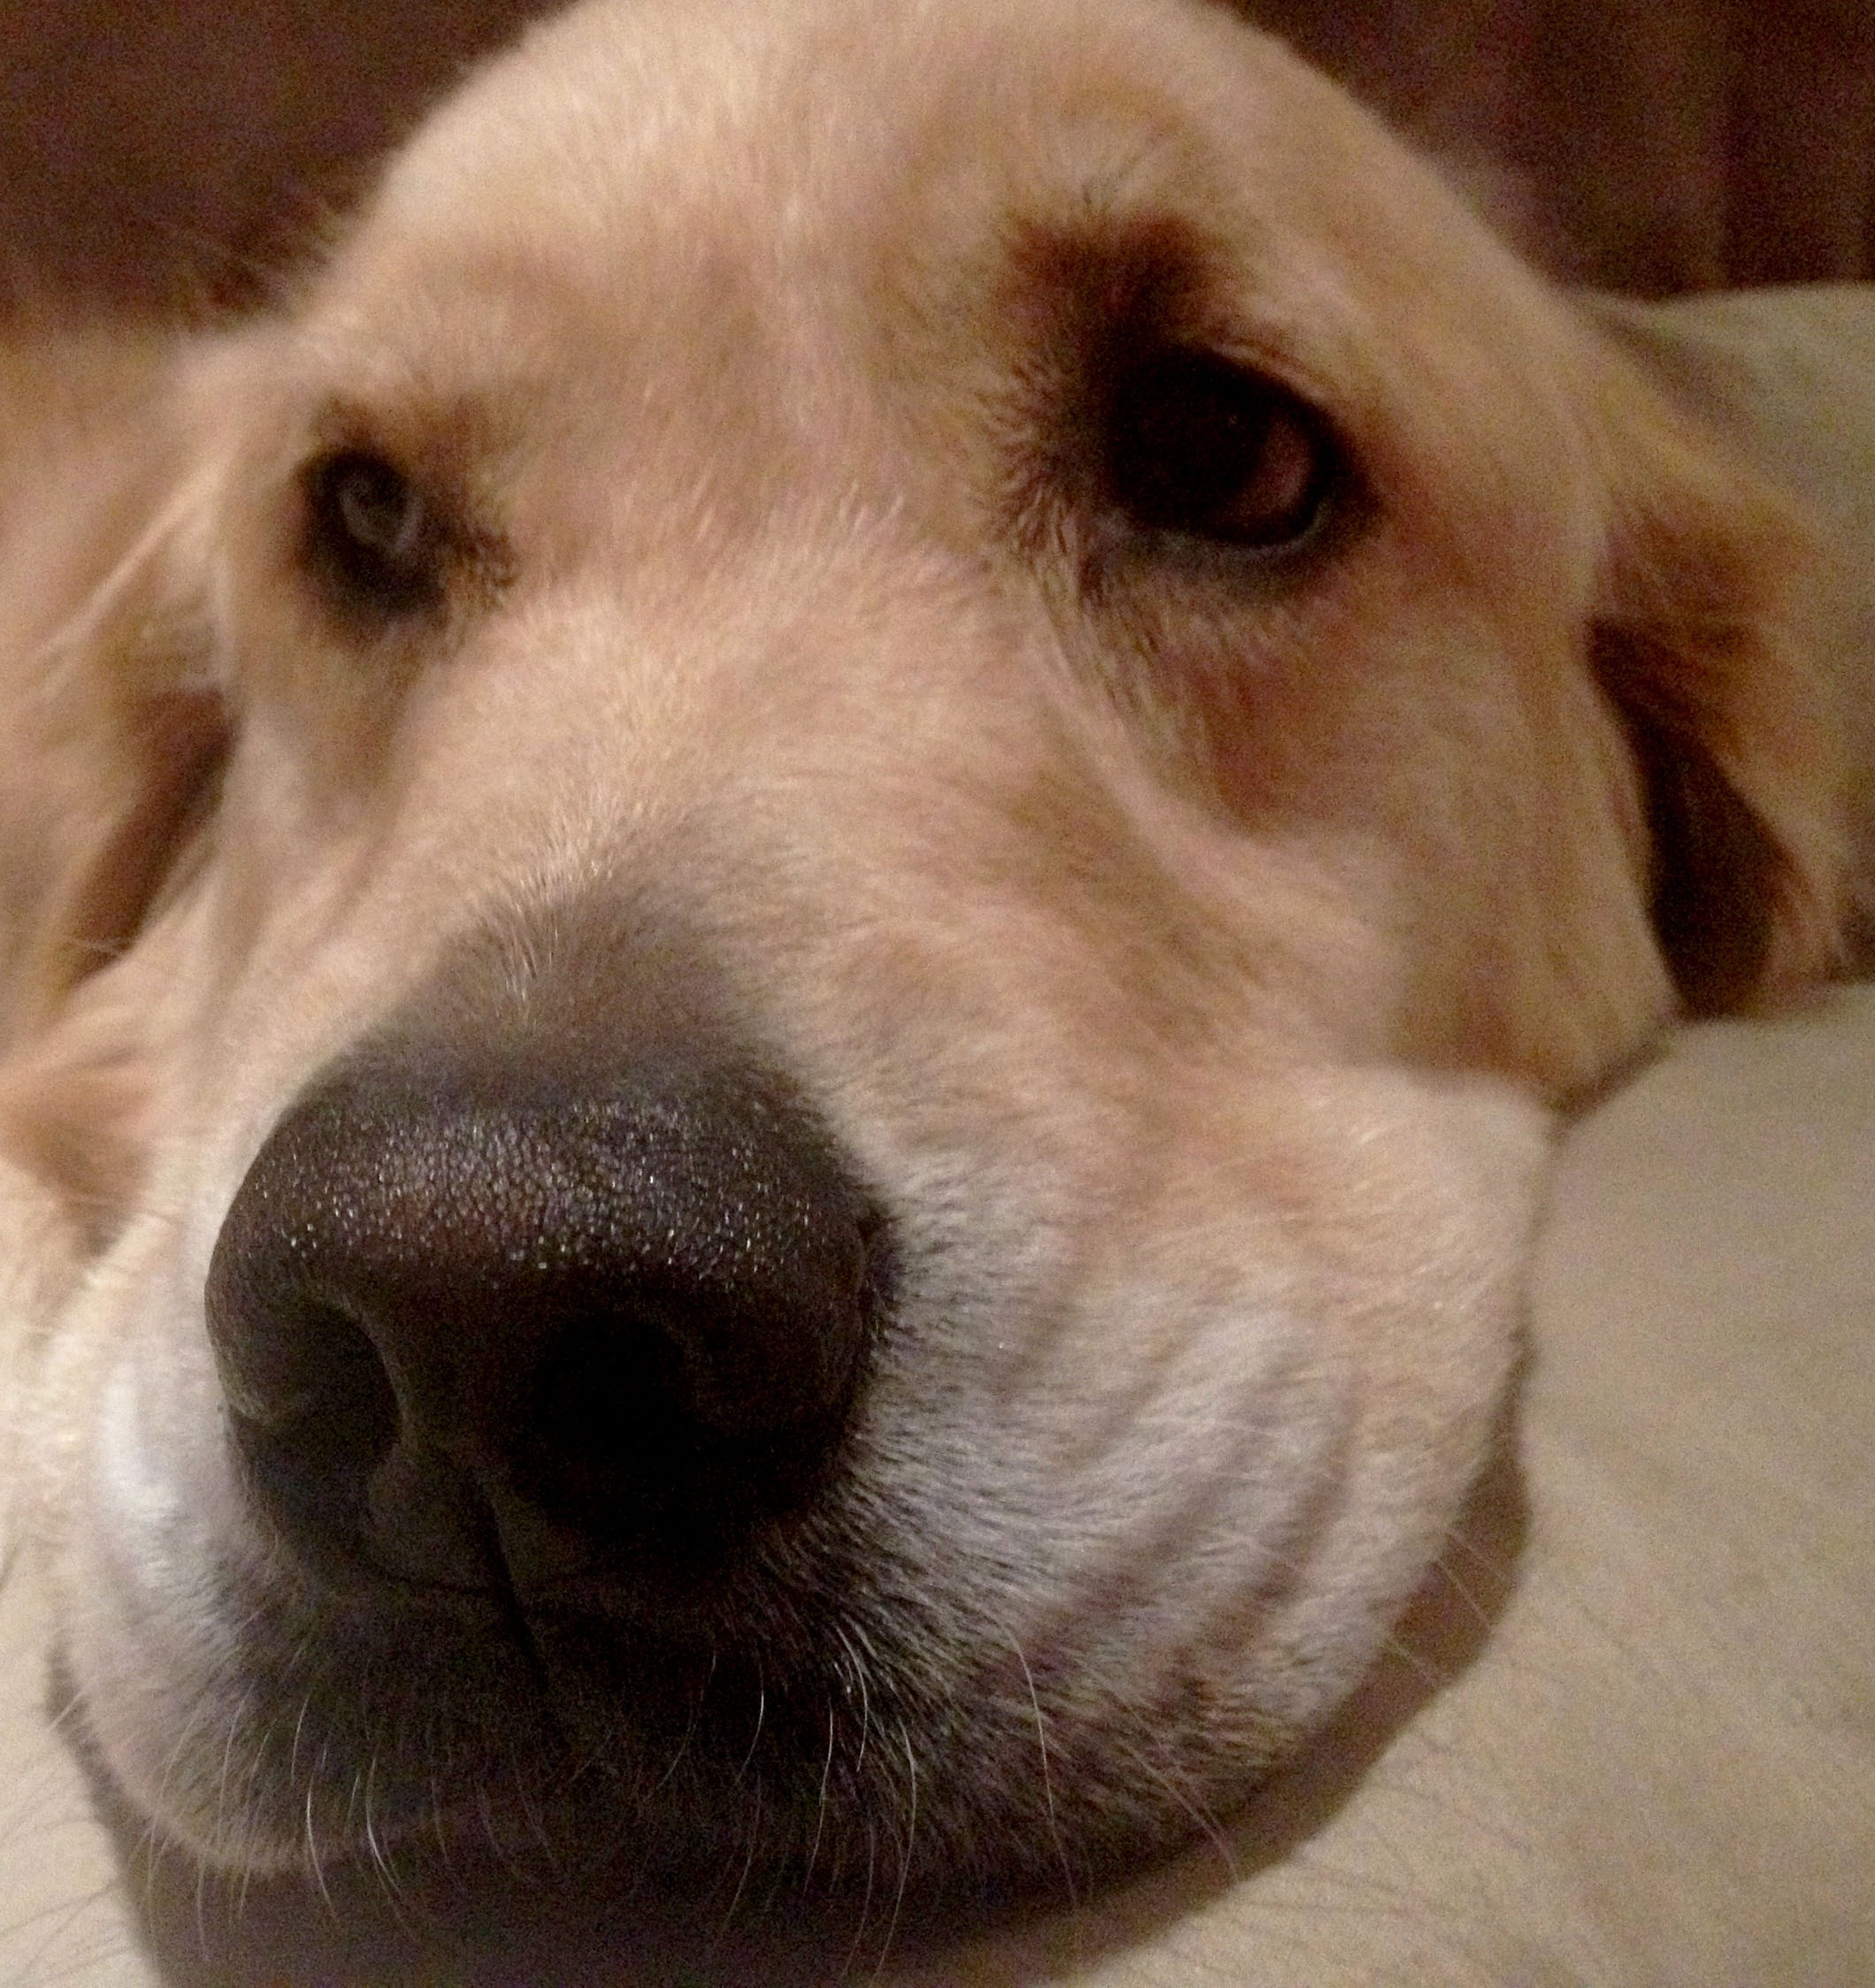
dog, animal, pet, mammal, nose, golden retriever, snout, head, vertebrate, labrador retriever, resting, dog breed, retriever, doggy, purebred, dog like mammal, dog breed group